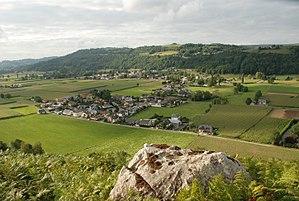
Plaine de Lézignan vue depuis le sommet de la colline du Castet, sur Arcizac ez Angles. Cette colline est couverte de fougères et porte des rochers granitiques arrondis signant sa nature morainique. Au premier plan, le quartier dit de la plaine, au fond le bourg ancien autour du clocher. Lourdes est à gauche, à l'ouest. Au nord, la ligne collinaire de Bourréac.
Lézignan est une commune française située dans le département des Hautes-Pyrénées, en région Occitanie.